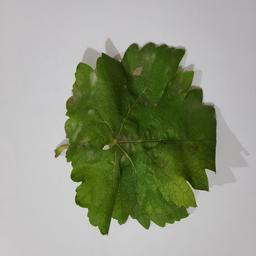
Label: Powdery Mildew